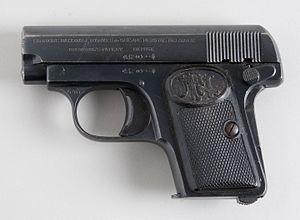
Le Browning modèle 1906 est un pistolet automatique produit en Belgique entre 1906 et 1951 par la Fabrique Nationale d'Armes de Guerre. Il a rendu la cartouche de 6,35 mm assez populaire au cours de la première moitié du XXᵉ siècle. Son jumeau américain fut le Colt Model 1908 Vest Pocket. Les collectionneurs nord-américains le désigne comme FN 1905 en référence de la date de dépôt du brevet par John Moses Browning.